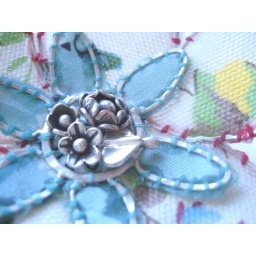
pretty as a red heiffer in a flower bed brooch